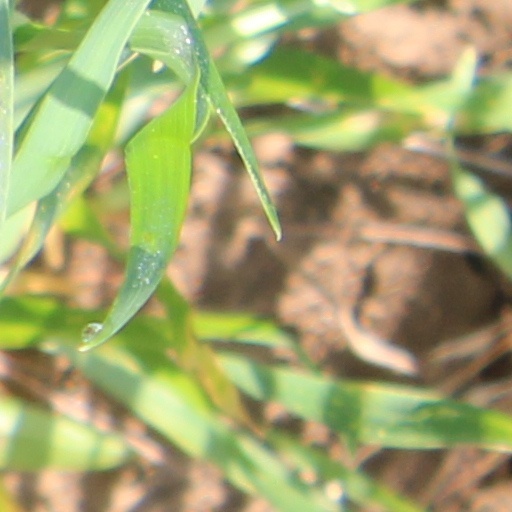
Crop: wheat